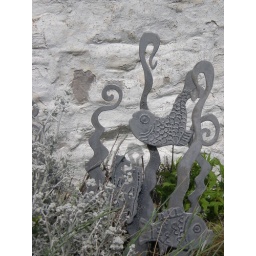
fish in water